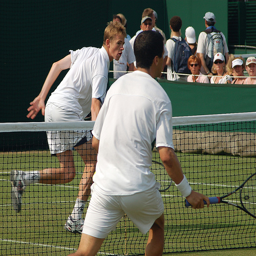
Two men standing on a tennis court playing a game of tennis.
Two male tennis players are playing in a tennis game, they are both wearing white.
Two men in white play a tennis match.
Two opposing tennis players are mirroring movements in race for the ball.
two boys wearing white are competing in a tennis match